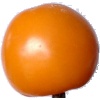
Label: yellow_tomato